Fifteen Martyrs of Bicol

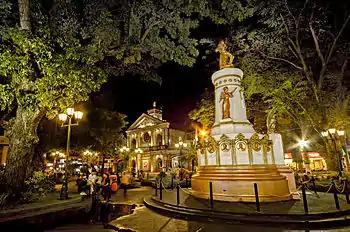
A monument dedicated to "Ang Quince Martires ng Bicol

The Fifteen Martyrs of Bicol were Filipino patriots in Bicol, Philippines who were executed by firing squad on January 4, 1897, for cooperating with the Katipunan during the Philippine Revolution against Spain.